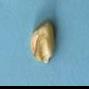
Maize quality: Bad